Ripshin Farm

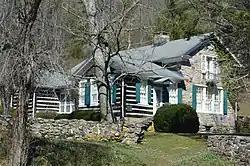
Front and western side

Ripshin Farm, also known as the Sherwood Anderson Farm is a historic farm property at the junction of Routes 603 and 732 near Troutdale, Virginia. It was developed as a summer home and later year-round home by writer Sherwood Anderson (1876–1941), and is where he wrote most of his later works. It was declared a National Historic Landmark in 1971.